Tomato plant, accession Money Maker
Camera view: horizontal (90 deg, fisheye); turntable rotation: 60 degrees
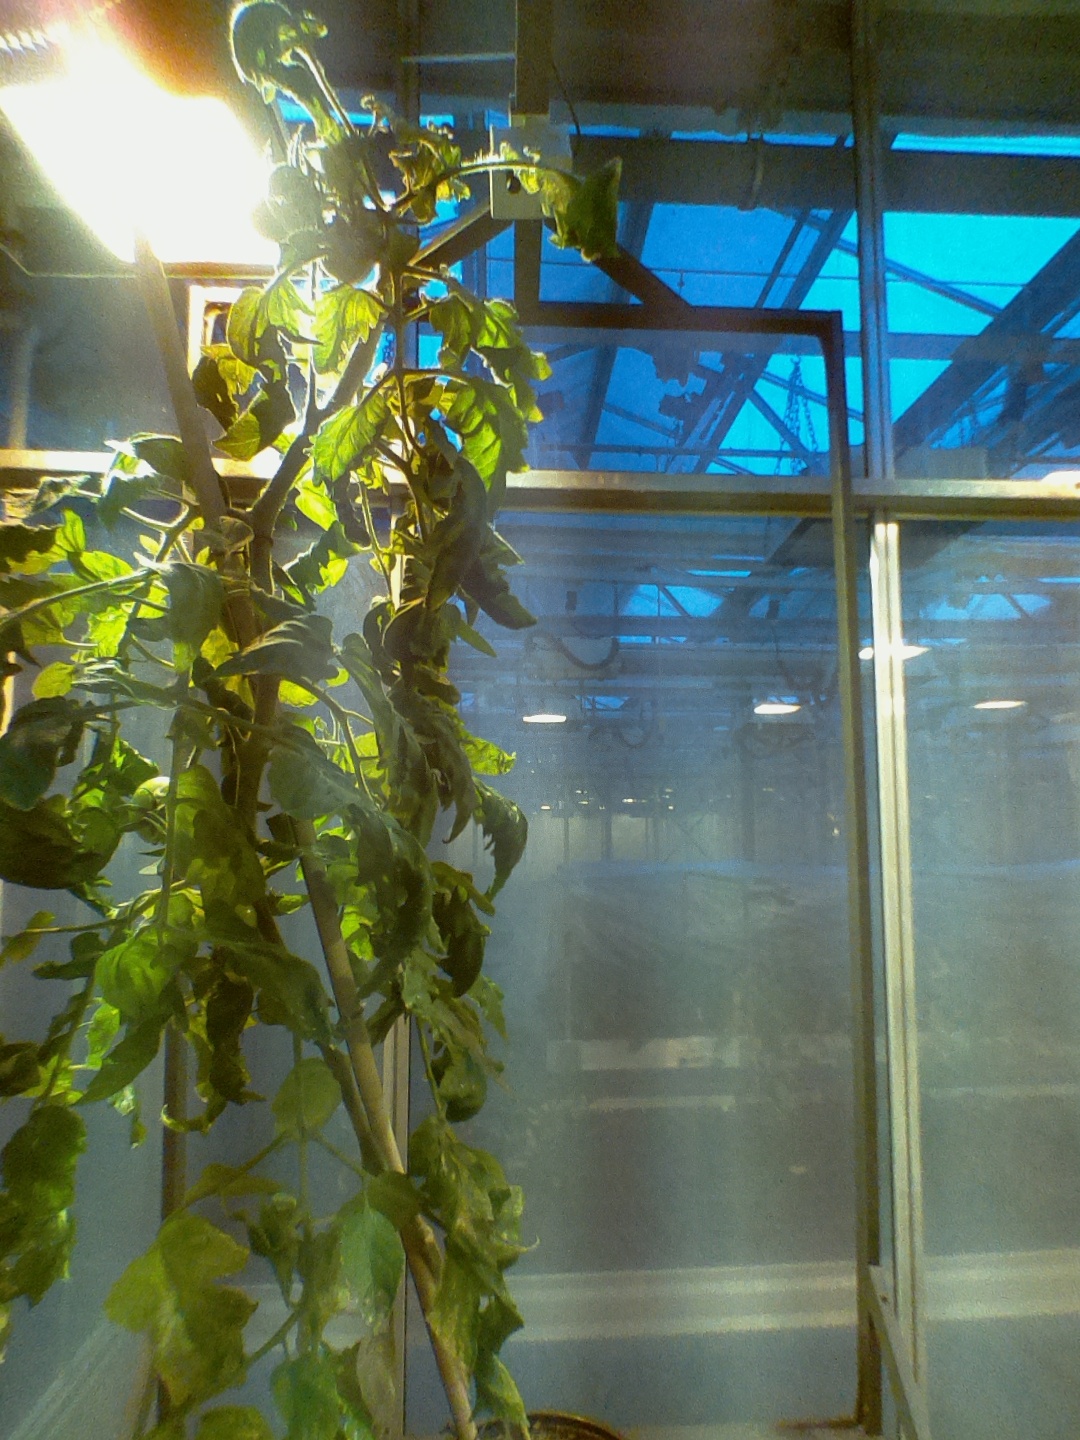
BBCH growth stage 76: 60%-70% of final fruit size